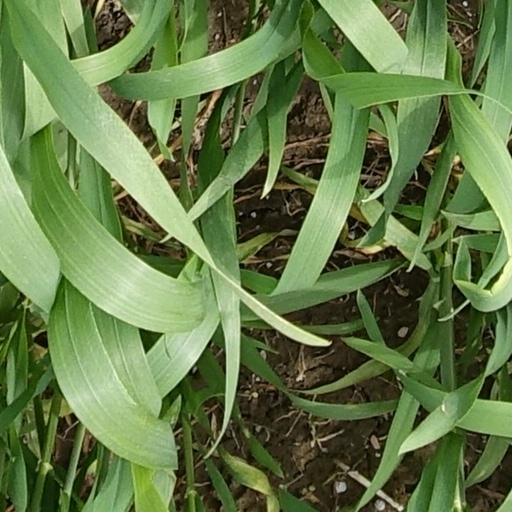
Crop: wheat